Lateral prefrontal cortex

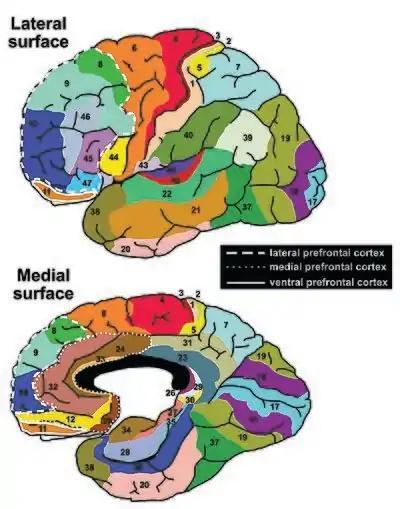

In human brain anatomy, the lateral prefrontal cortex (LPFC) is part of the prefrontal cortex (PFC). According to Striedter the PFC of humans can be delineated into two functionally, morphologically, and evolutionarily different regions: the ventromedial PFC (vmPFC) present in all mammals and the LPFC present only in primates. The LPFC contains the Brodmann areas BA8, BA9, BA10, BA45, BA46, and BA47. Some researchers also include BA44.